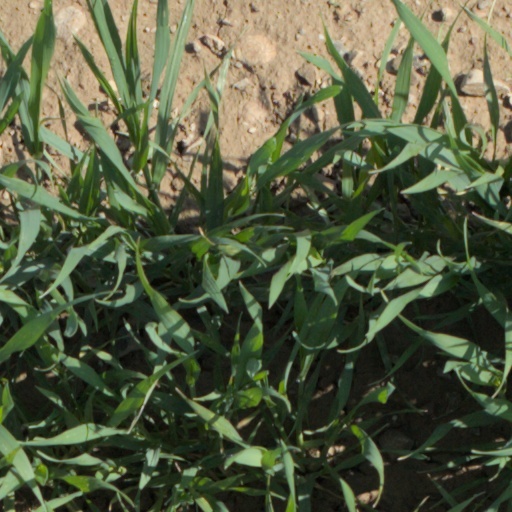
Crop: wheat